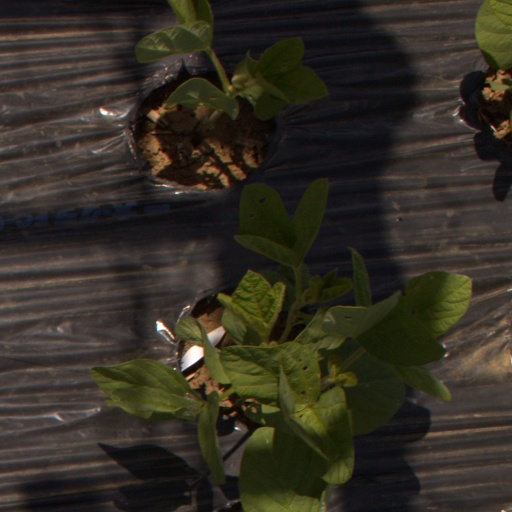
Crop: Jerusalem artichoke